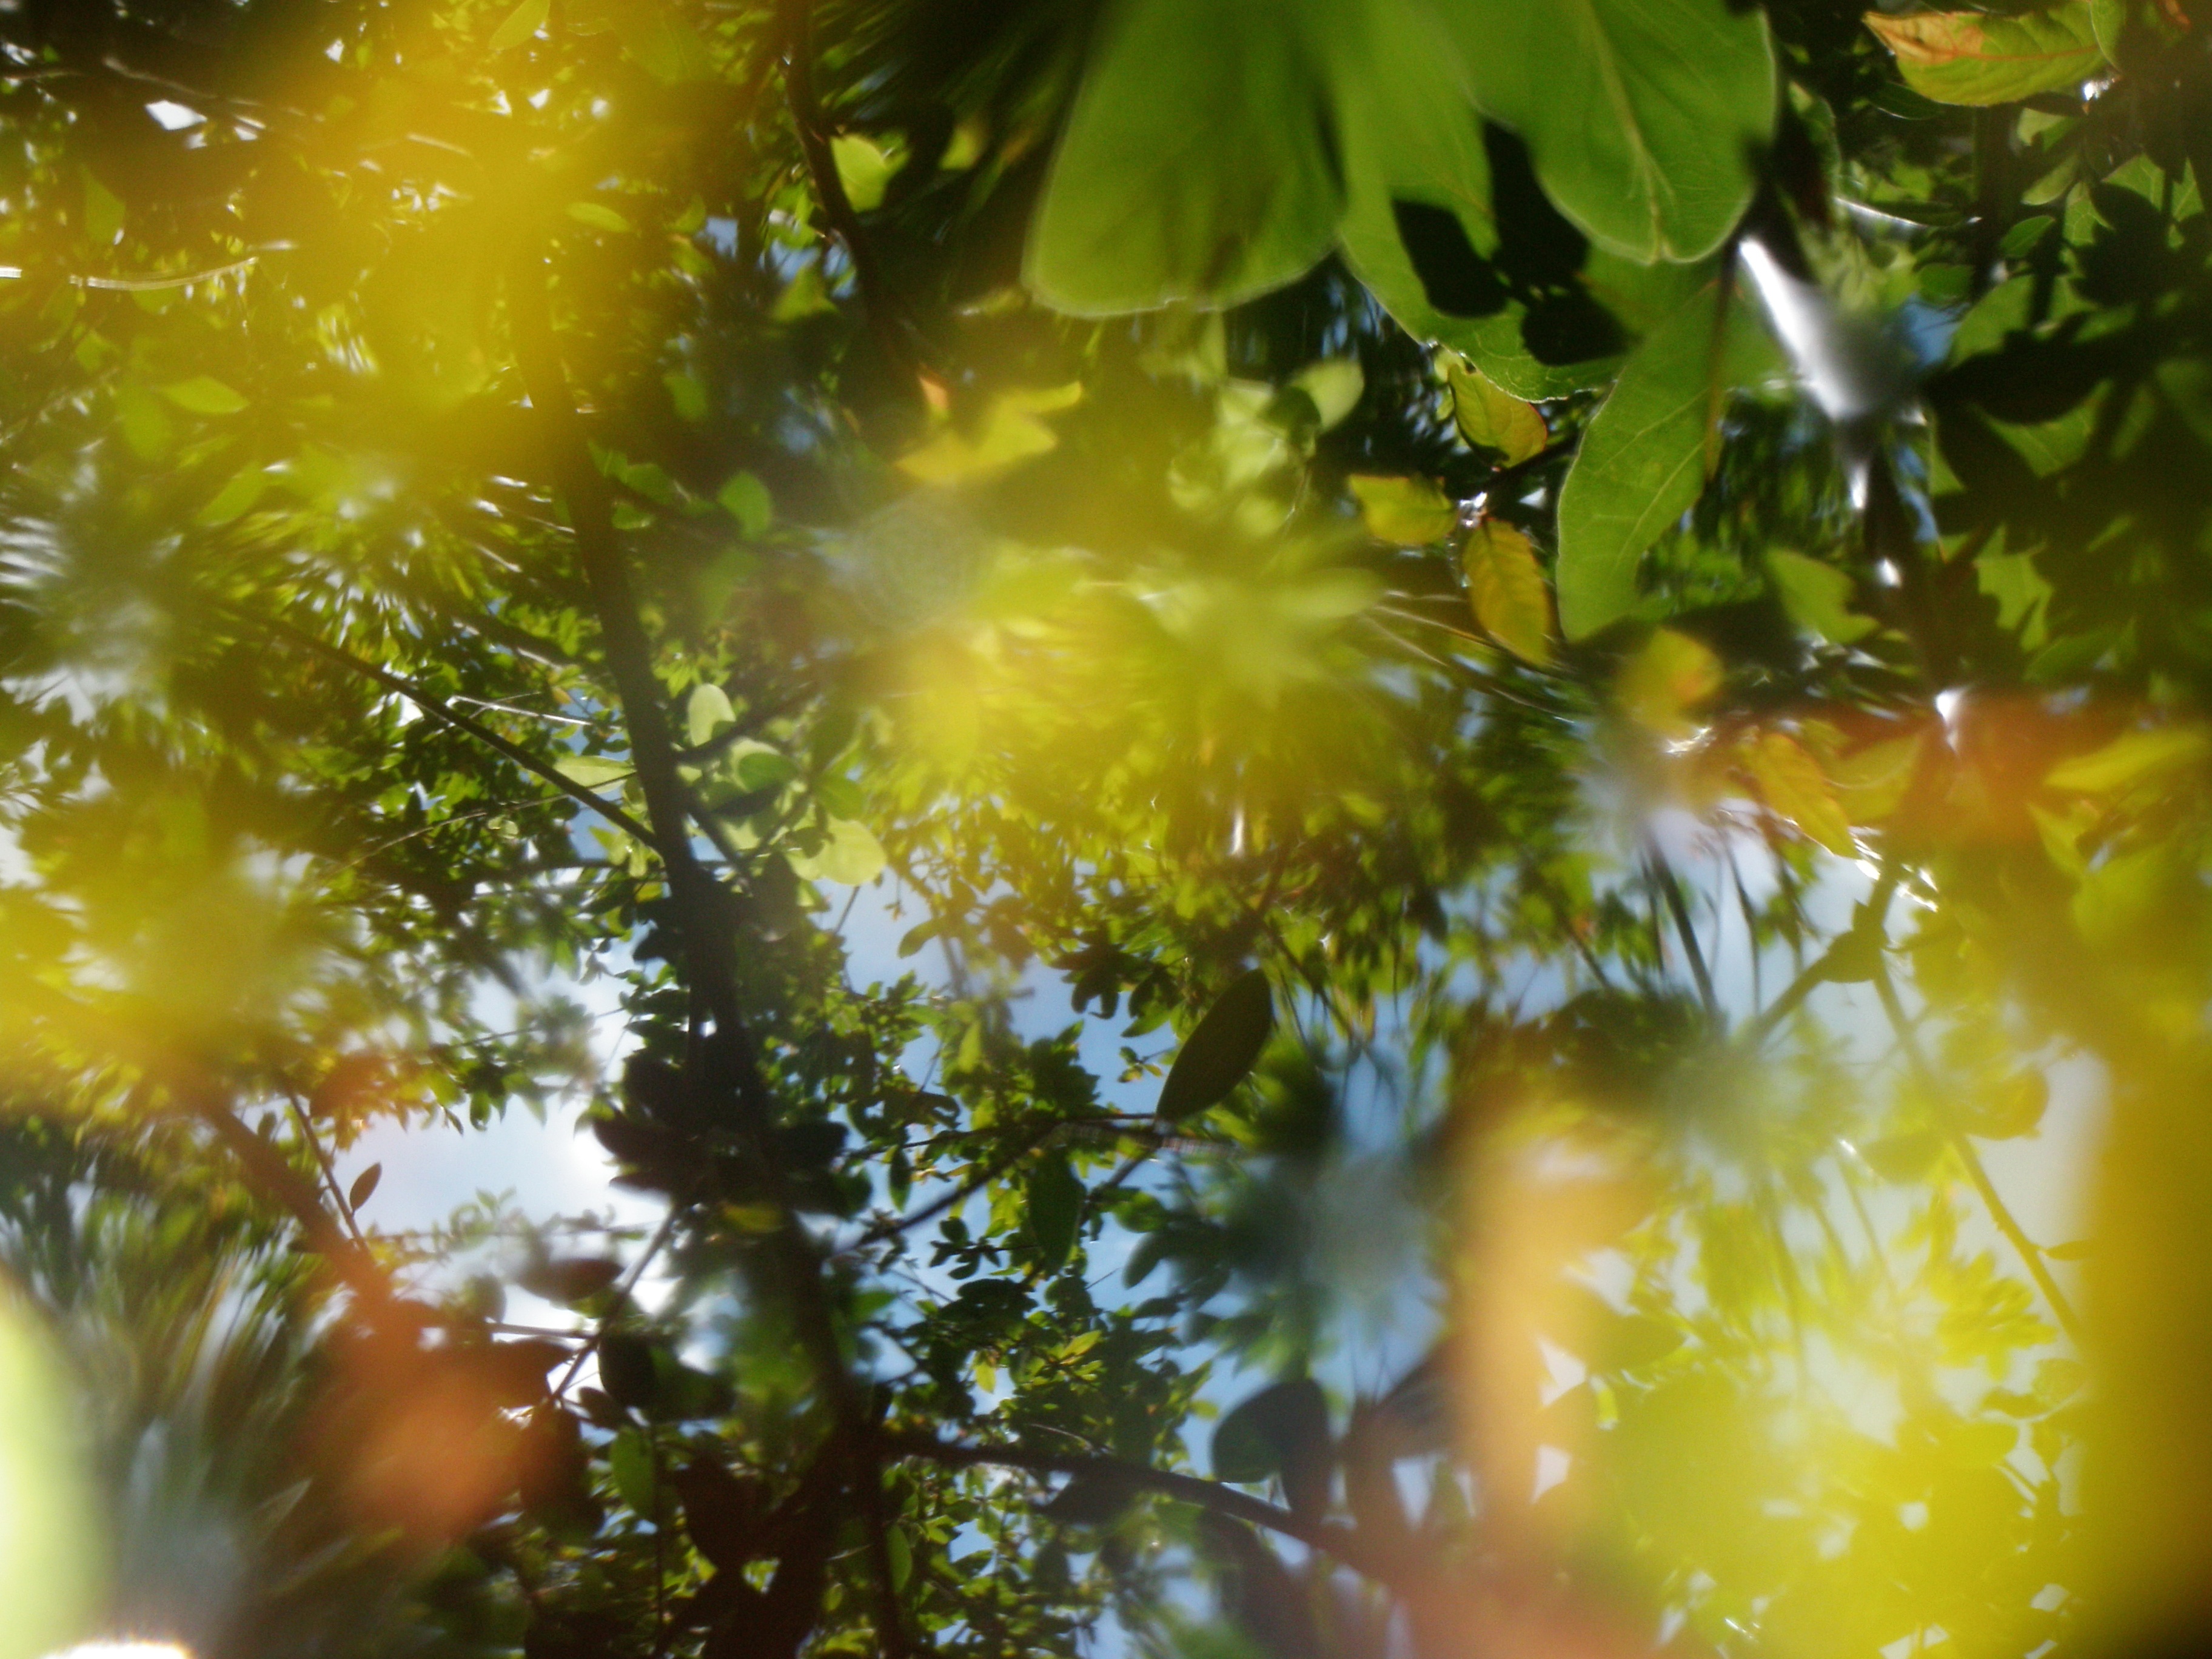
tree, nature, forest, branch, light, plant, sunlight, leaf, flower, green, reflection, produce, autumn, yellow, flora, season, macro photography, woody plant, computer wallpaper, land plant